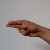
The image shows a hand gesture representing the letter 'H' in Indian Sign Language.